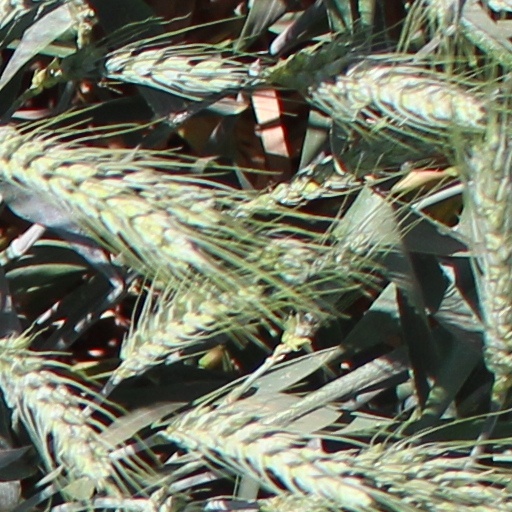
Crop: wheat